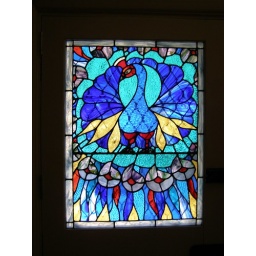
Stained glass window made by Mrs. Jolly